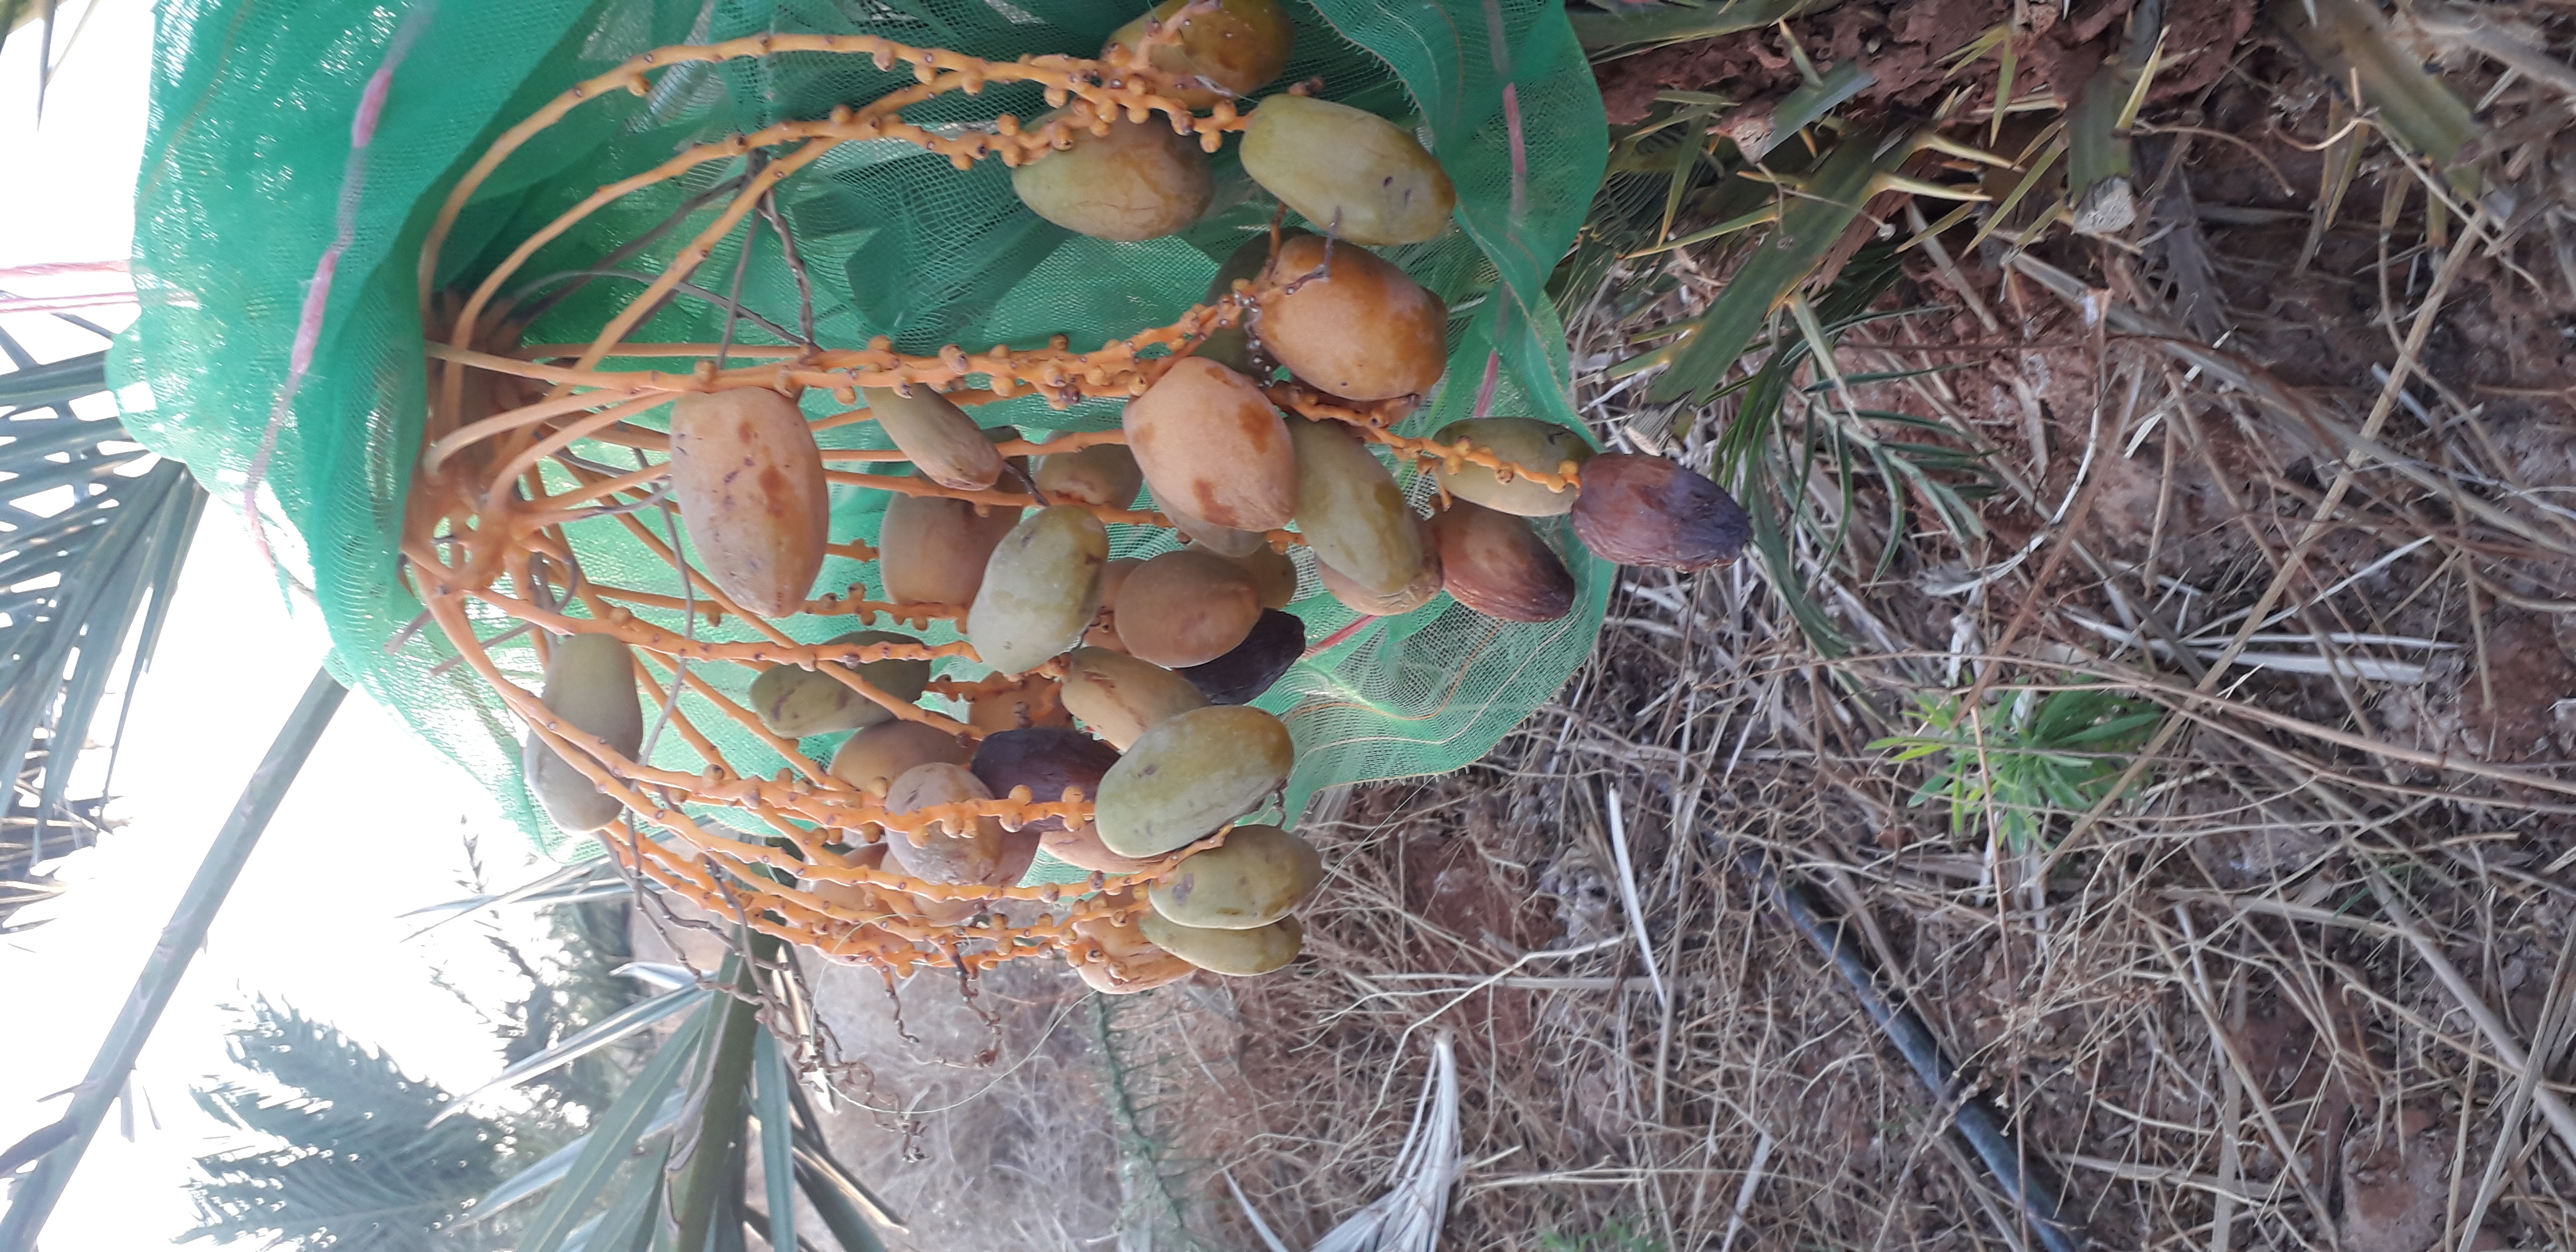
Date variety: Boumajhoul